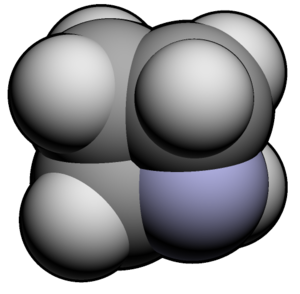
L'azétidine, ou triméthylènimine, est un composé chimique de formule (CH₂)₃NH. La molécule contient un hétérocycle azoté à quatre atomes. La substance se présente sous la forme d'un liquide incolore. Elle peut être obtenue par conversion thermique du 1,3-diaminopropane par l'acide chlorhydrique